Parañaque

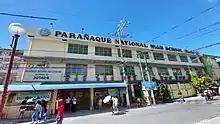
Parañaque National High School

Parañaque is involved in an unresolved territorial dispute with Muntinlupa. The sitio of Bagong Silang, currently under the jurisdiction of Muntinlupa's Barangay Sucat, is disputed with Barangay BF Homes. It occupies a former property of National Power Corporation spanning an area of . Additionally, Sitio Pagkakaisa in barangay San Martin de Porres is erroneously considered as part of Sucat.